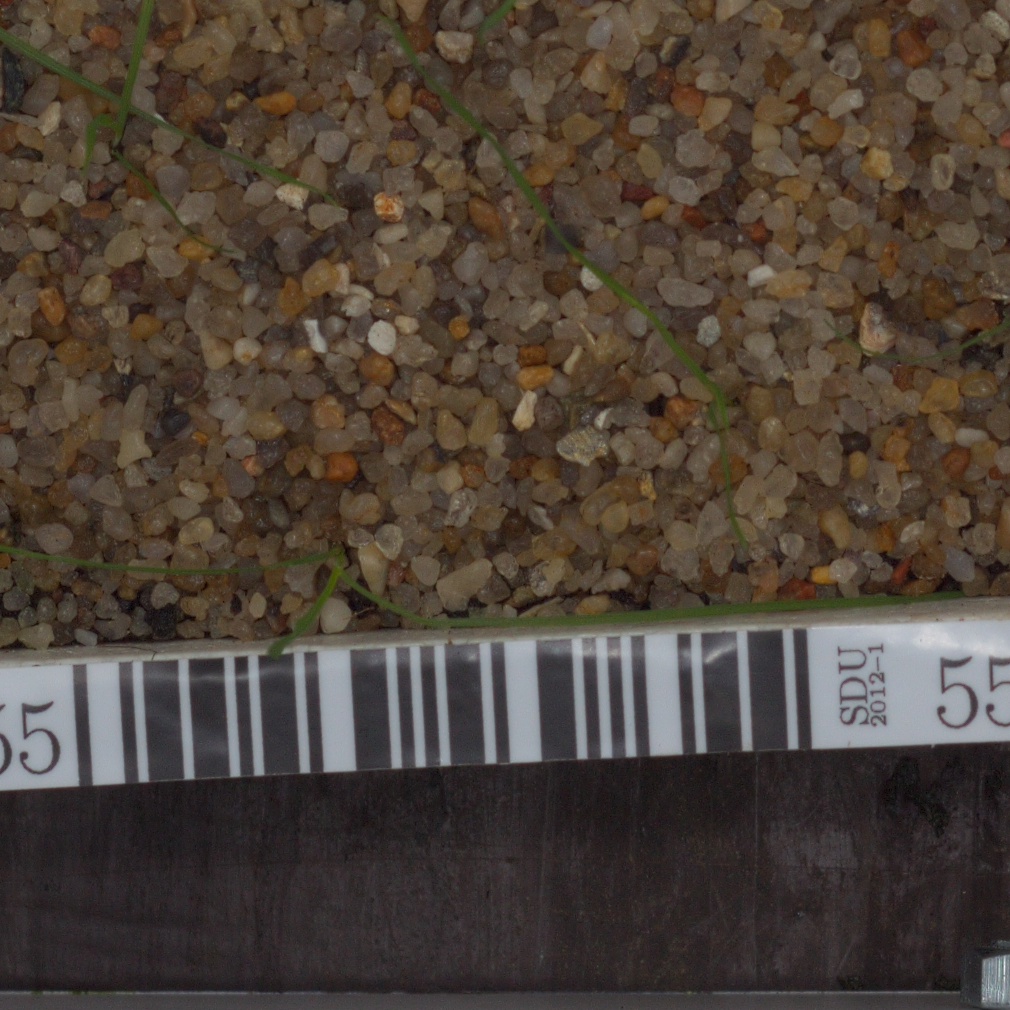
Label: loose_silkybent